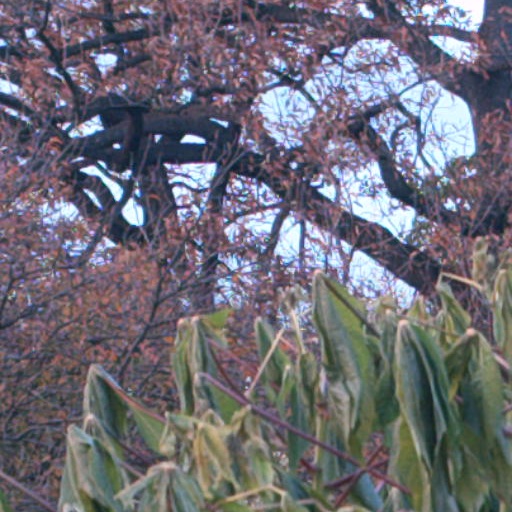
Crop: cassava